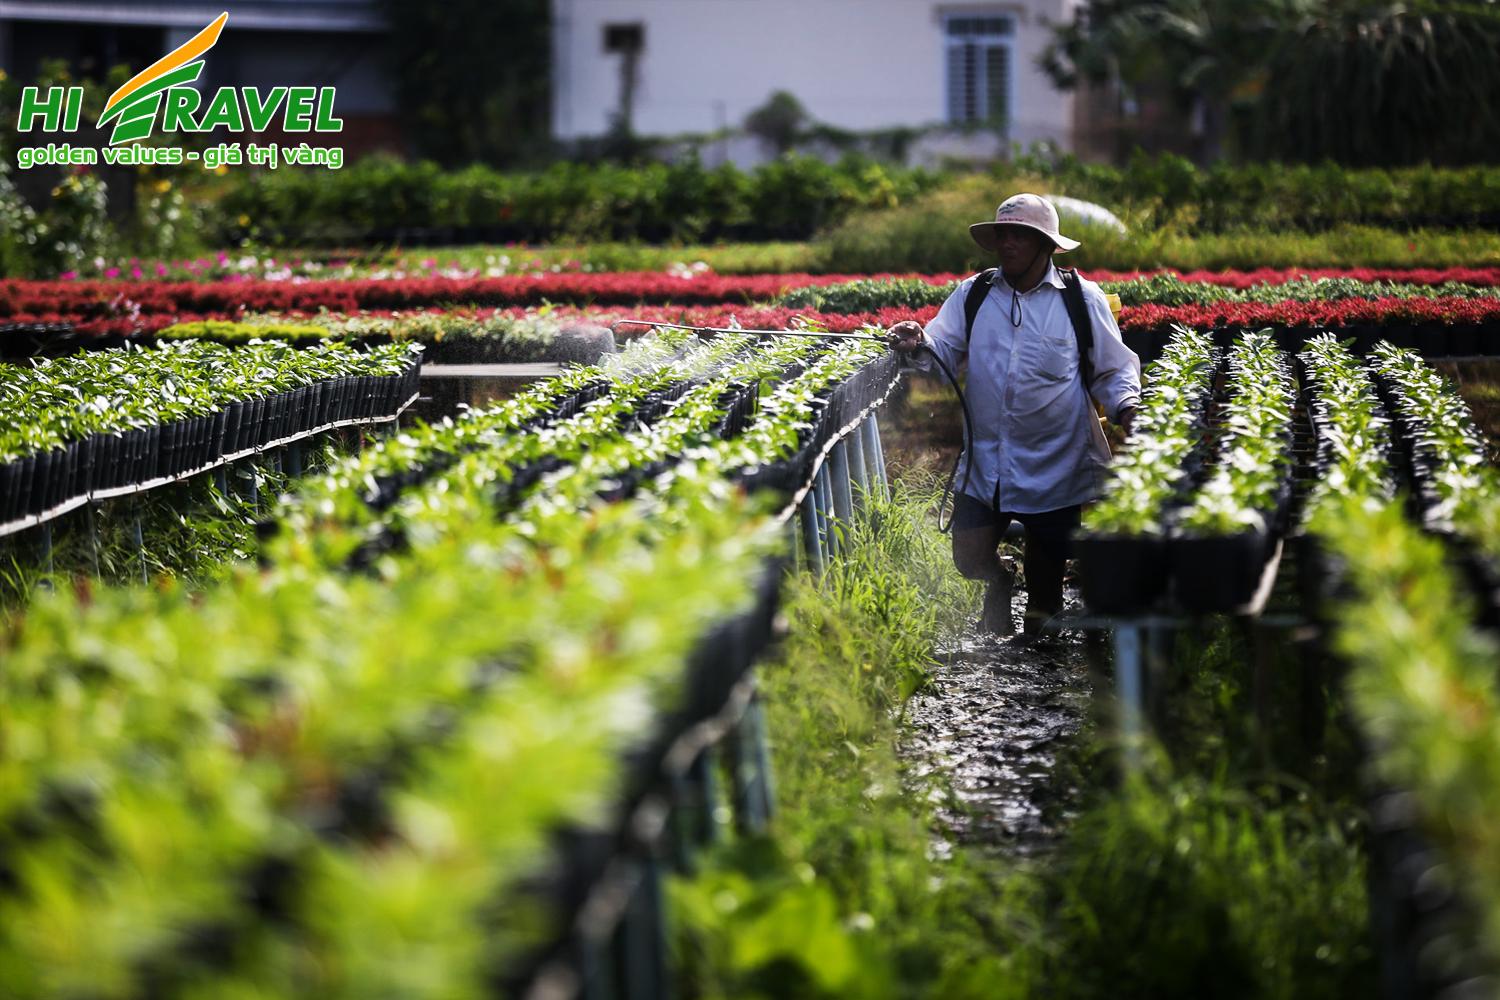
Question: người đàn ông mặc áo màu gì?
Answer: ông ấy mặc áo màu trắng